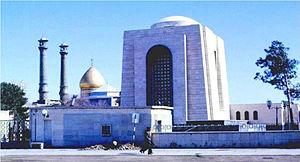
Le mausolée de Reza Chah, situé dans les environs de Ray au sud de Téhéran, était le lieu de sépulture de Reza Shah, l'avant-dernier empereur de l'Iran.